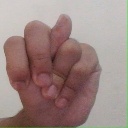
अक्षर: न